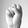
ASL letter: S